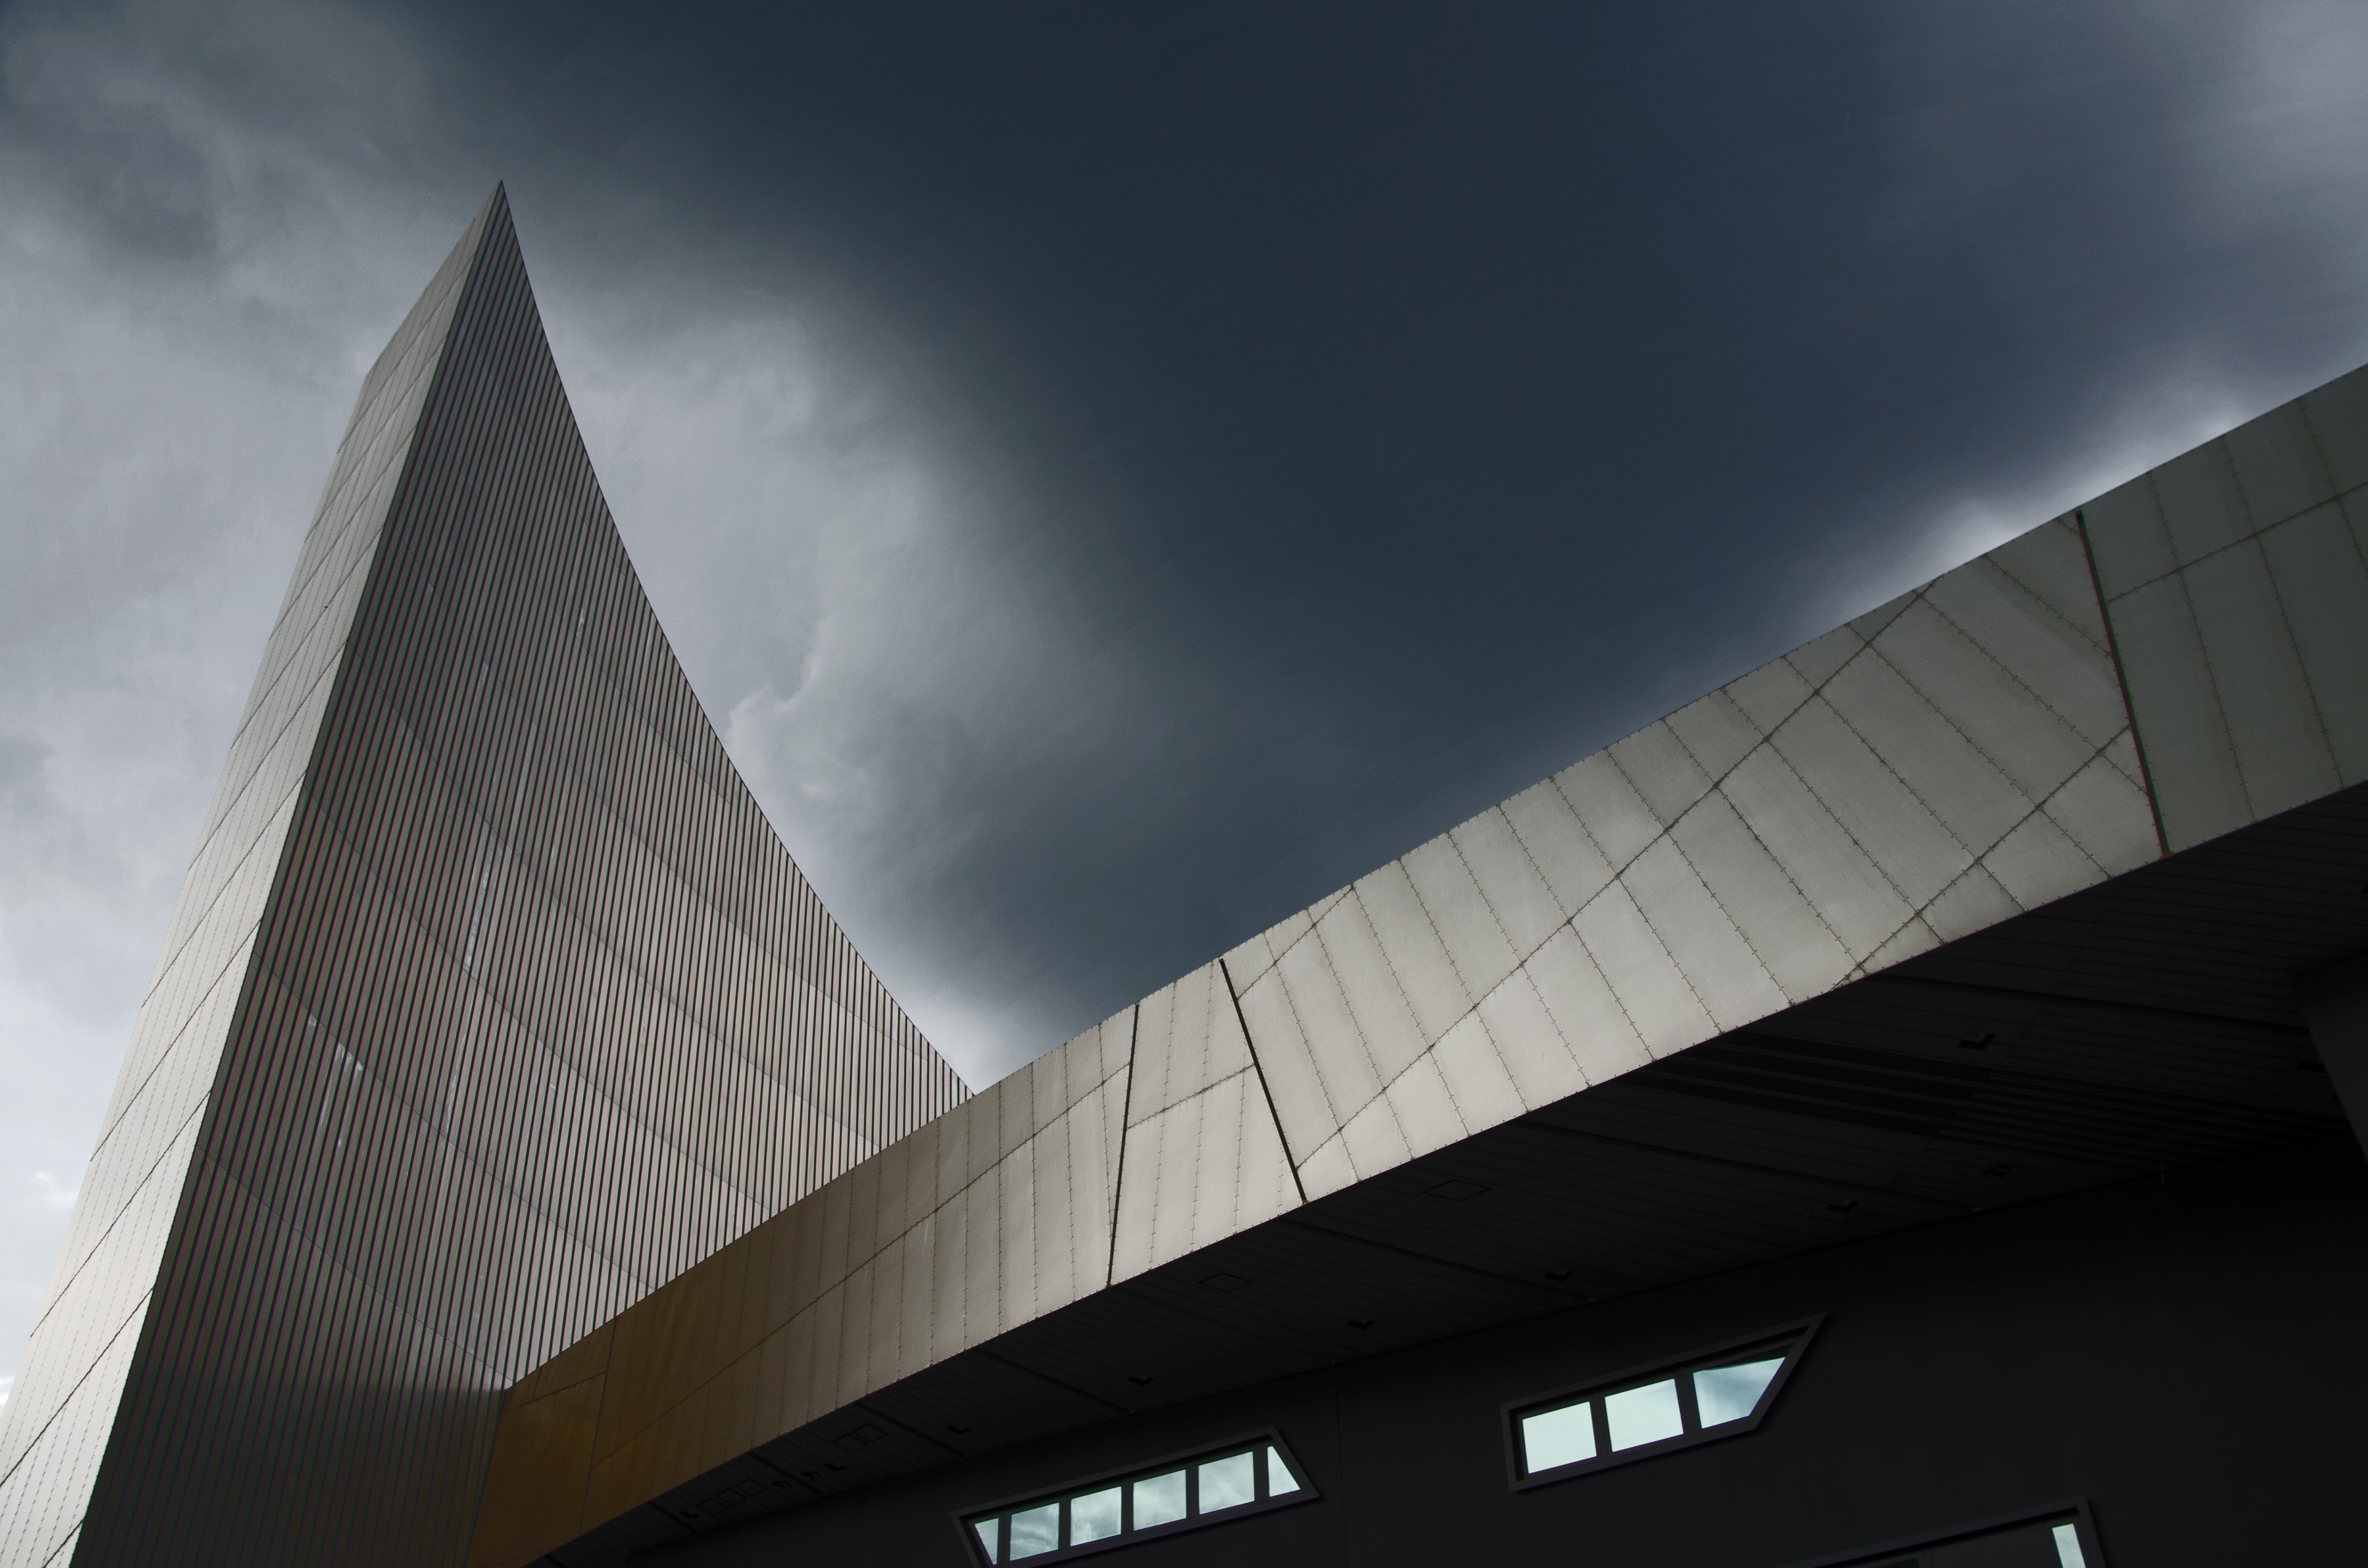
architecture, structure, sky, building, skyscraper, dark, line, reflection, landmark, facade, monochrome, tower block, symmetry, shape, dark sky, stormy sky, atmosphere of earth